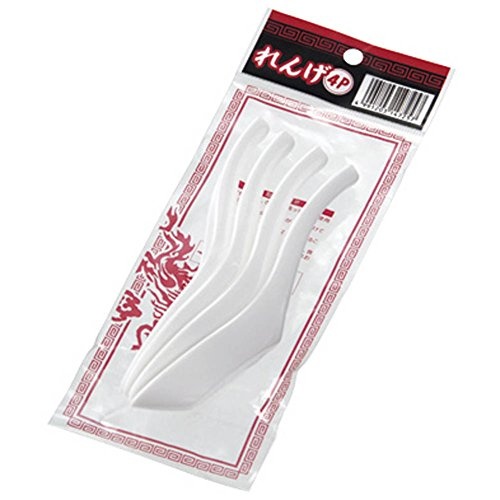
FMC Fuji Merchandise Commerical Grade Reusable Togo Plastic Soup Spoon, 1-Ounces, 6.50 Inches Long, Bag of 4
Made with high-quality food-grade plastic for durability and safety Comes in a pack of 4, perfect for personal use or commercial establishments Can be reused multiple times and is dishwasher safe for easy cleaning Ideal for serving soups, stews, chili, and other hot liquids Features a long handle (6.50 inches) for easy handling and a deep bowl for scooping larger portions Item Number: 147257 Dimensions: 7.99 x 2.99 x 1.42 inches Weight: 0.07 lb In 1980, Fuji Merchandise Corporation was established in Los Angeles as a subsidiary of Fuji Merchandise, Inc. in Yokohama, Japan. As an importer of quality products from Japan, our core product-line back then was lacquer-ware from the Shizuoka region, wholesaling primarily to small gift shops in the Los Angeles and San Francisco area. Our product-line has since evolved to include porcelain tableware, kitchen products, cast iron teapots, premium Japanese green tea, paper products, kimonos, professional grade knives, Japanese decorative products, Japanese giftware items, and a wide array of products for the restaurant supply industry. Over the years, our company has grown to not only have a presence in the United States, but also worldwide. We also export to countries such as Holland, France, Italy, Great Britain, Australia, Singapore, Brazil, Canada, Mexico, and the Middle East. Here at Fuji Merchandise, it has been our focus and goal to provide our clients with unique, novel and exciting products, competitive pricing, along with attentive customer service. As we continue to receive new items from Japan and China, we invite you to check out our “NEW PRODUCTS” section of our website for the latest additions to our ever growing product-line.
Brand: FMC Fuji Merchandise
Category: Business & Industrial > Food Service > Disposable Tableware > Disposable Cutlery > Disposable Spoons